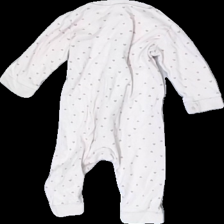
View: back
Type: Pajamas
Category: Children
Brand: Kappahl
Colors: Pink
Material: 100% cotton
Pattern: Other
Cut: Regular, C-collar
Size: 62
Season: All
Stains: Major
Price range: <50
Recommended usage: Recycle